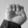
ASL letter: E